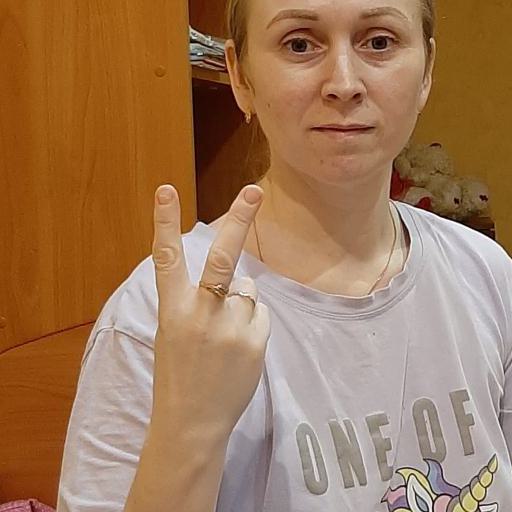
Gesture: peace_inverted